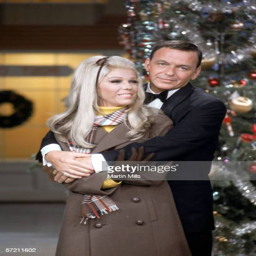
swing artist with person during show